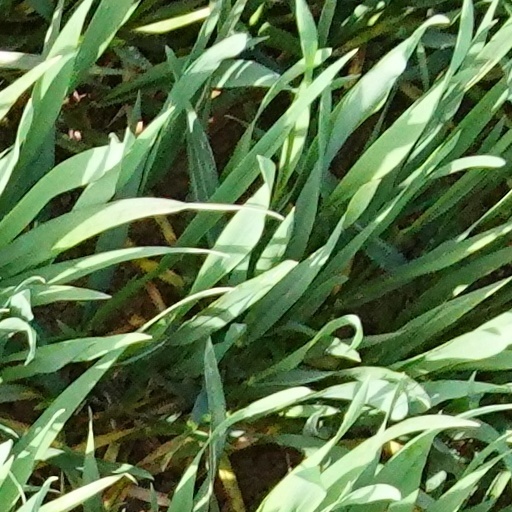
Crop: wheat